Frankfurt–Mannheim high-speed railway

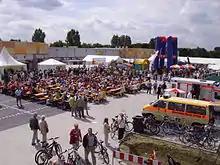
10,000 people on 24 August 2008 at the citizens' festival "Die Bergstraße macht mobil" ("the mountain road makes mobile") in Lorsch supporting a proposal for the new line in that area to go through a 11.9 kilometre-long tunnel.

The route would run between Frankfurt Stadion station and Neu-Isenburg-Zeppelinheim parallel to the old line. The project includes the construction of a third stage of Frankfurt Stadion station.